League of Mayapan

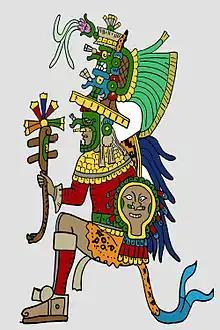
Chac Xib Chac

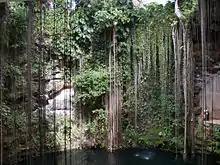
A Karstik doline known as cenote

In 1175, the league began to disintegrate. A Cocom man named Ceel Cauich Ah was ritually thrown into the cenote of Chichen Itza (cenote being the a Spanish term for the Mayan word dzonot, which is a deep, karstik sinkhole filled with water). The Sacred Cenote of Chichen Itza was specially considered an entrance to the afterlife and thus a site of pilgrimage. It is 15 meters deep from the ground to the water surface and its very steep walls made almost impossible to climb out if thrown into. However, Ceel managed to survive and climbed out, which he used as a sign of his divine right to rule and proclaimed himself Ajaw, a spiritual and political leader. He also renamed himself Hunac Ceel Cauich. The Itza did not fall for this ruse and refused to recognize his authority. Ceel gathered many followers from Mayapan and The Cocom region. In 1194, Hunac Ceel Cauich declared war on Chac-Xib-Chac one of the "K'ul Kokom", the four rulers of Chichen Itza. The other three "K'ul Kokom", and his brothers were Sac Xib Chac, Chac Ek Yuuan, and Hun Yuuan Chac (also called uooh Puc). Ah Itzimthul Chac was also one of the Chac brothers, he ruled Ichcanzihoo also known as T'ho in present-day Mérida.